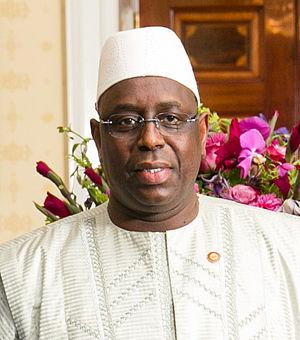
Macky Sall est un homme d'État sénégalais, né le 11 décembre 1961 à Fatick, président de la République du Sénégal depuis 2012.
Ce tableau dresse la liste des présidents de la République du Sénégal depuis son indépendance le 4 avril 1960.
Le concept de « local content » ou « contenu local » désigne pour une entreprise multinationale le fait d'intégrer dans ses processus de production, des entreprises et de la main-d'œuvre locale dans les pays étrangers où celle-ci a des activités. Le local content peut se mesurer en pourcentage de matériaux, personnel, financement, biens et de services produits intégrés dans l'activité locale de l'entreprise. L'application d'un système de local content peut aussi se traduire par des investissements dans la formation des travailleurs locaux, notamment via des partenariats avec les universités du pays, et des transferts de technologies. Des systèmes de local content sont parfois imposés aux entreprises par les pouvoirs publics, sous plusieurs formes : des quotas d'embauche de main-d'œuvre locale ; l'ouverture de leur actionnariat aux acteurs nationaux ; qu’elles se fournissent localement en biens et services.
L'élection présidentielle sénégalaise de 2019, la onzième depuis l'indépendance du pays, a lieu le dimanche 24 février 2019 afin d'élire le président de la République du Sénégal.